Service bureau

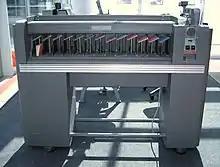
IBM 082 card sorter

Data processing service bureaus were opened by IBM in 1932, first just in major USA cities, then internationally. The purpose was to provide access to then-state-of-the-art Tab Equipment rather than own basis.